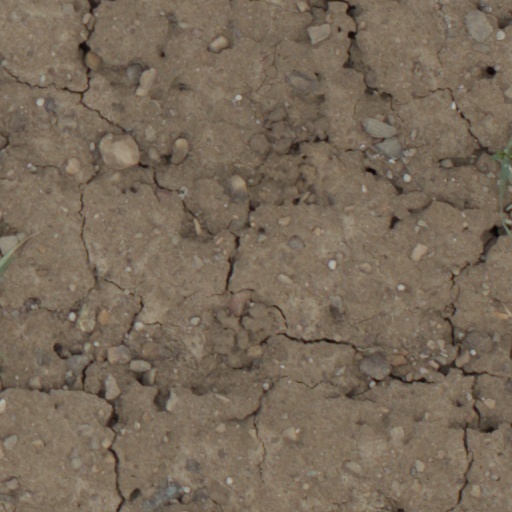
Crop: wheat